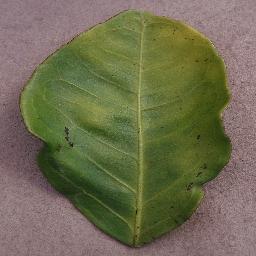
Label: Orange___Haunglongbing_(Citrus_greening)